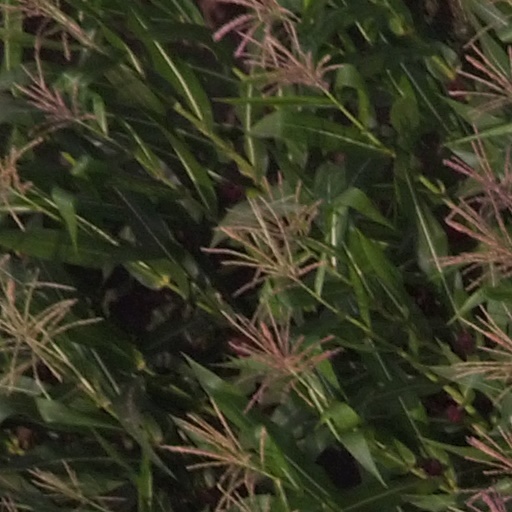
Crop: maize; corn